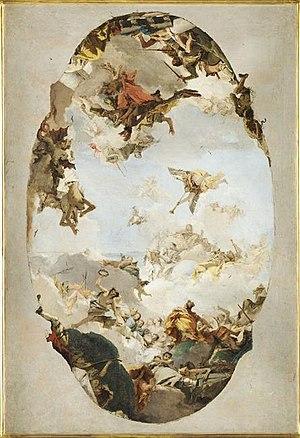
Cette page fournit une liste chronologique de peintures du vénitien Giambattista Tiepolo.